Simple Kaul

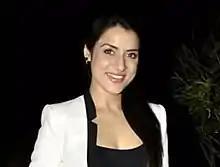
Loomba in 2014

Simple Kaul is an Indian television actress who appeared in television series like "Kutumb", "Shararat", "Taarak Mehta Ka Ooltah Chashmah", "Oye Jassie", "Yam Hain Hum", "Dilli Wali Thakur Gurls" and Ziddi Dil Maane Na.